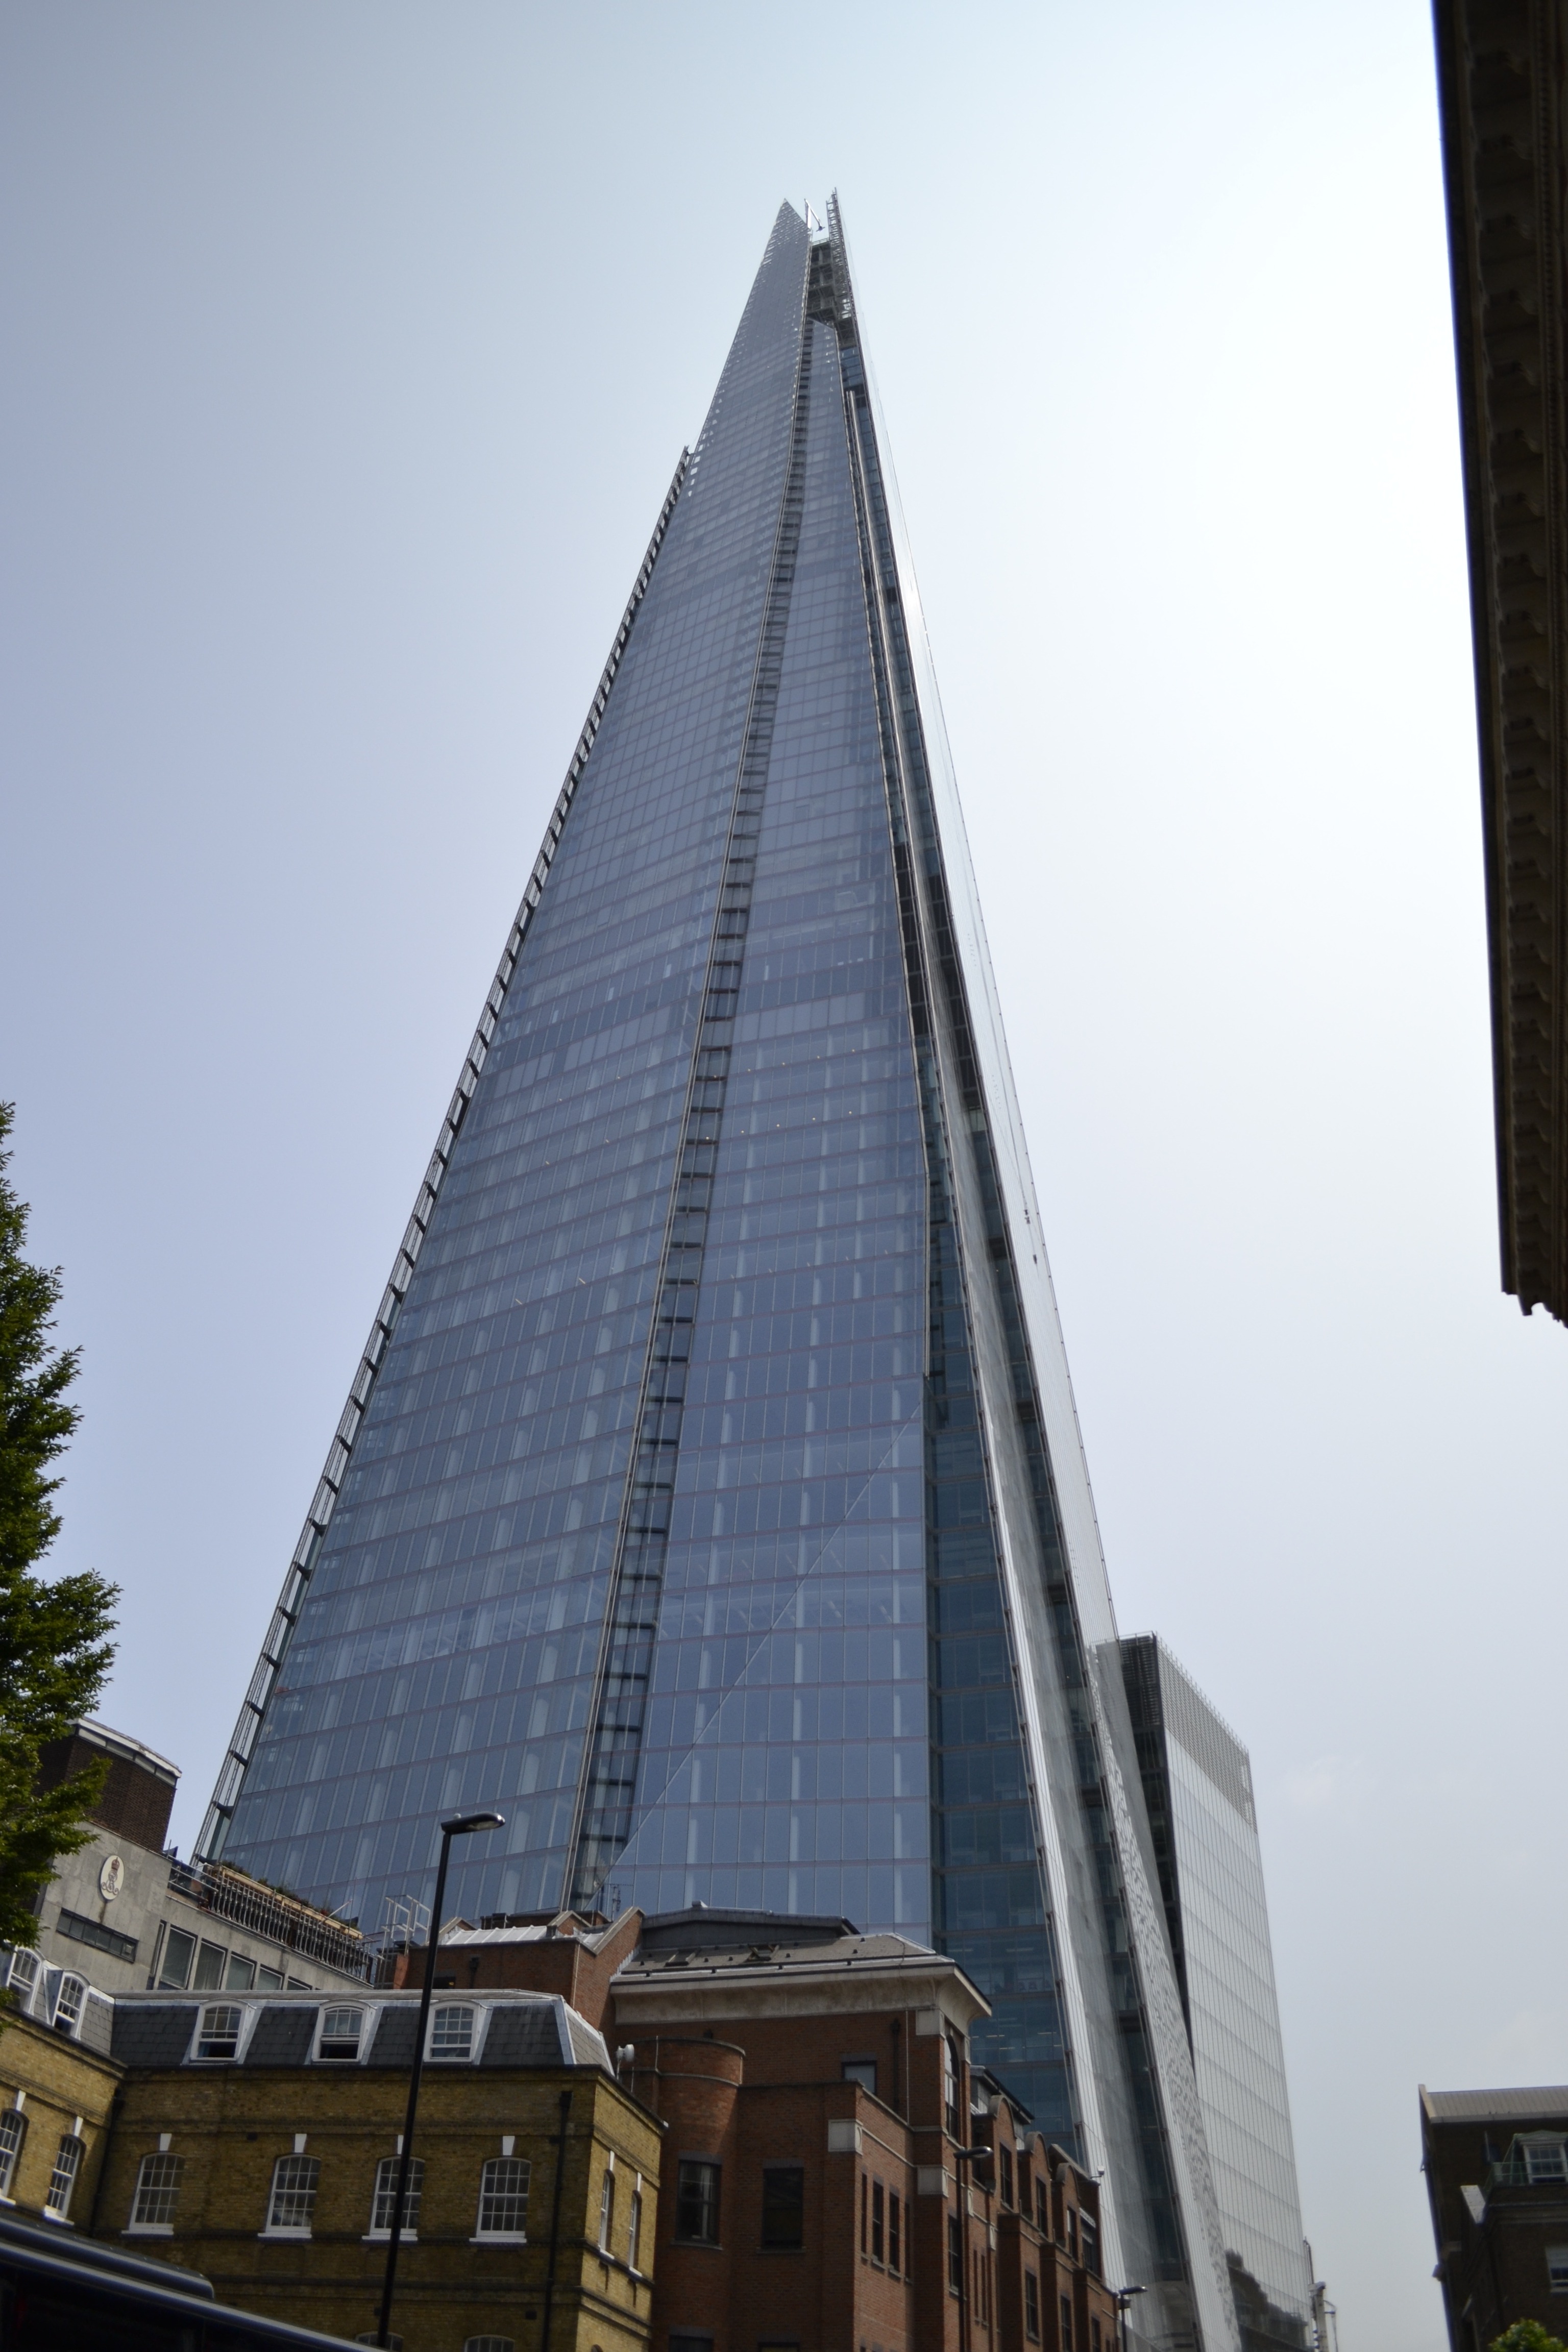
architecture, street, building, city, skyscraper, urban, monument, cityscape, downtown, tower, landmark, facade, tower block, high rise, london, spire, british, highest, metropolis, shard, tall buildings, urban area, human settlement, metropolitan area